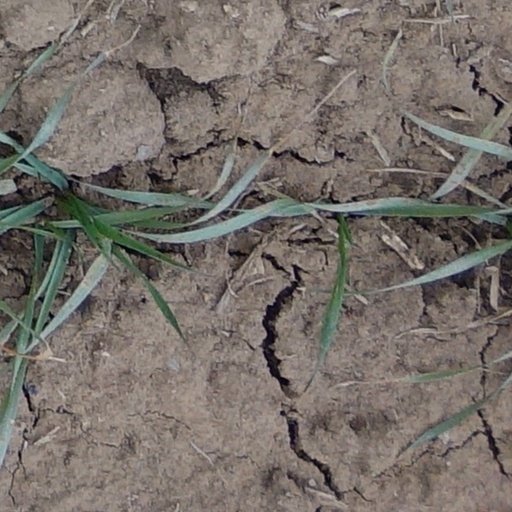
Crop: wheat